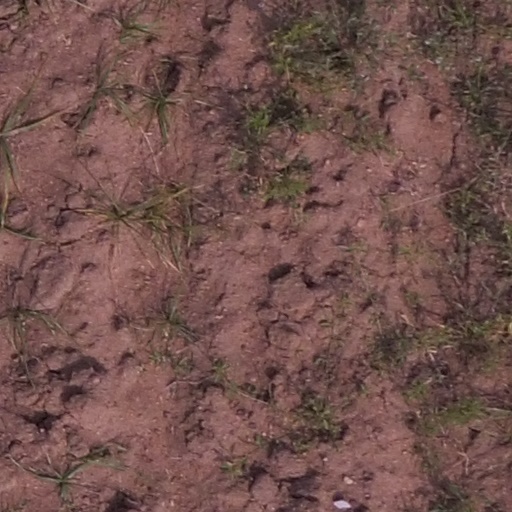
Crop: maize; corn